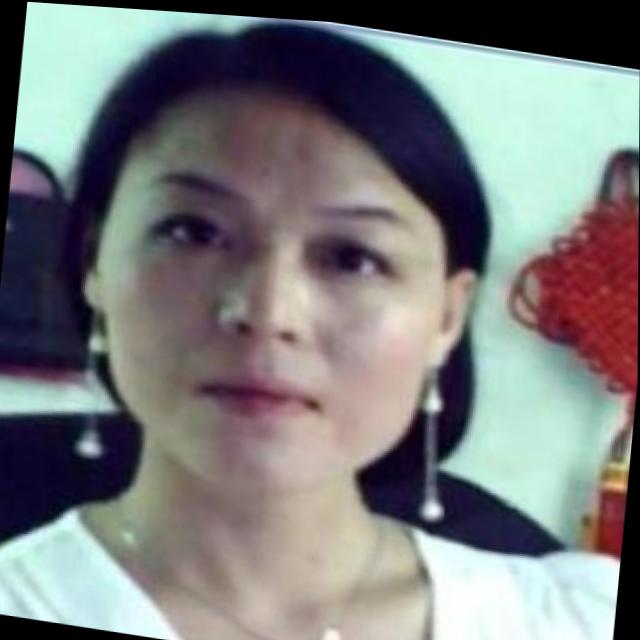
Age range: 21-44